La Maliciosa

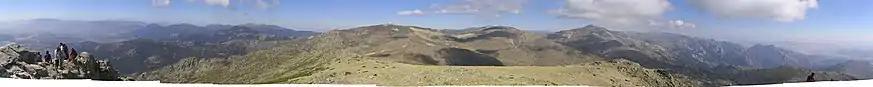
Panoramic view from the top of La Maliciosa. In the center of the image is the Bola del Mundo, on the left is Monte Abantos and on the far right is La Pedriza. Between the summit of the Bola del Mundo and La Pedriza the peaks of Cuerda Larga can be seen.

The climate of the peak of La Maliciosa is the characteristic mountain climate, although it has important influences of the continental Mediterranean climate, which is the one found in the Meseta Central. Temperatures vary with altitude, i.e., the higher the altitude, the lower they are, and rainfall also increases with altitude. The influences of the continental Mediterranean climate are reflected in the large temperature variation between day and night. This can be 12 °C in summer and 5 °C in winter. Precipitation is generally abundant (between 800 and 2500 mm/year) and is scarcer in summer. They are usually in the form of snow in winter and in the highest areas it can snow from October to May. It is necessary to differentiate two major climatic zones on the slopes of La Maliciosa.